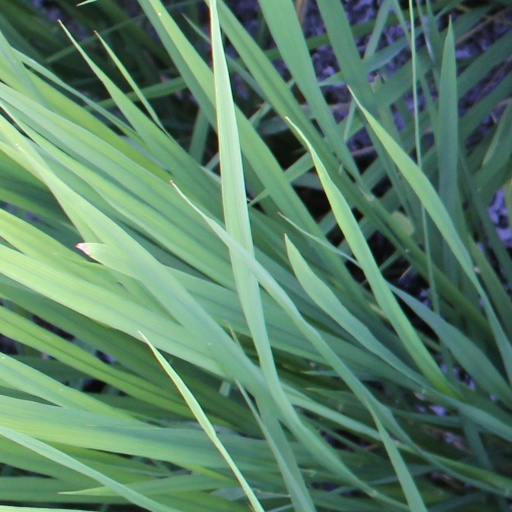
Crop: rice